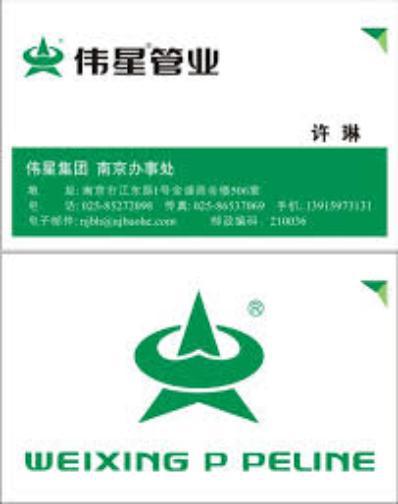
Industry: Others